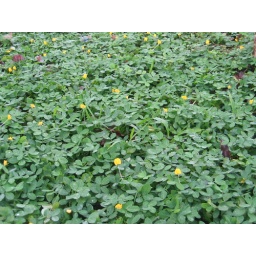
This grass w/ flowers are growing all over the place